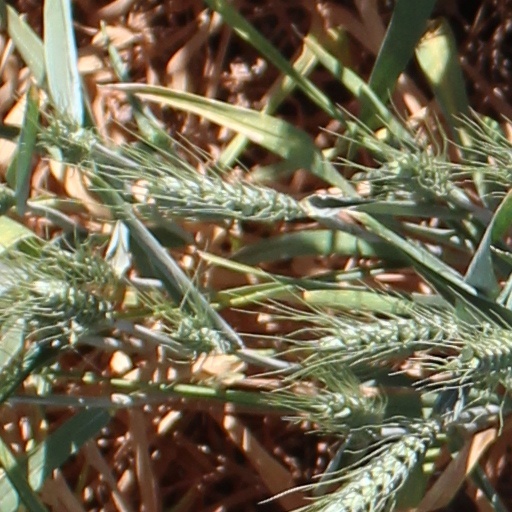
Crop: wheat